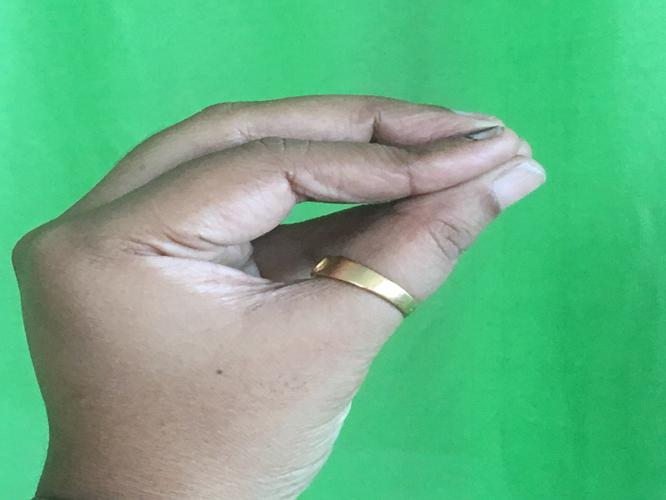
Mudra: Mukulam
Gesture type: single_hand